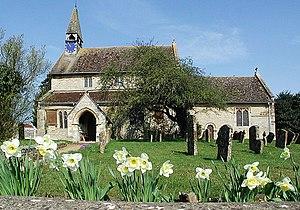
Hethe est un village et une paroisse civile de l'Oxfordshire, en Angleterre. Il est situé à environ 7 kilomètres au nord de la ville de Bicester. Administrativement, il dépend du district de Cherwell. Au moment du recensement de 2011, il comptait 275 habitants.